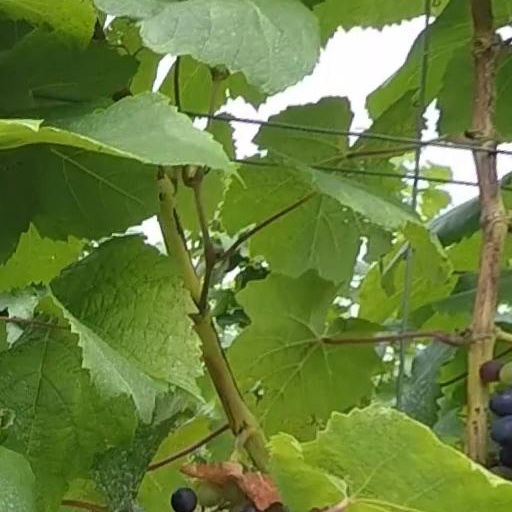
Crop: grape